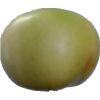
Label: Apple 6